CNH Industrial

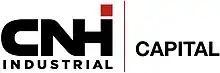
CNHI Capital logo

CNH Industrial offers financial services under the brand name CNH Industrial Capital. CNH Industrial Capital offers financial products and services to dealers and customers in North America, Australia, Brazil and Western Europe. The principal products offered are retail financing for the purchase or lease of new and used CNH Industrial equipment and wholesale financing to its dealers. Wholesale financing consists primarily of floor plan financing and allows dealers to purchase and maintain a representative inventory of products. The retail financing is offered in North America, Brazil, Australia and Europe through wholly owned subsidiaries and in Western Europe through the joint venture with BNP Paribas Lease Group.